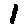
Label: 1